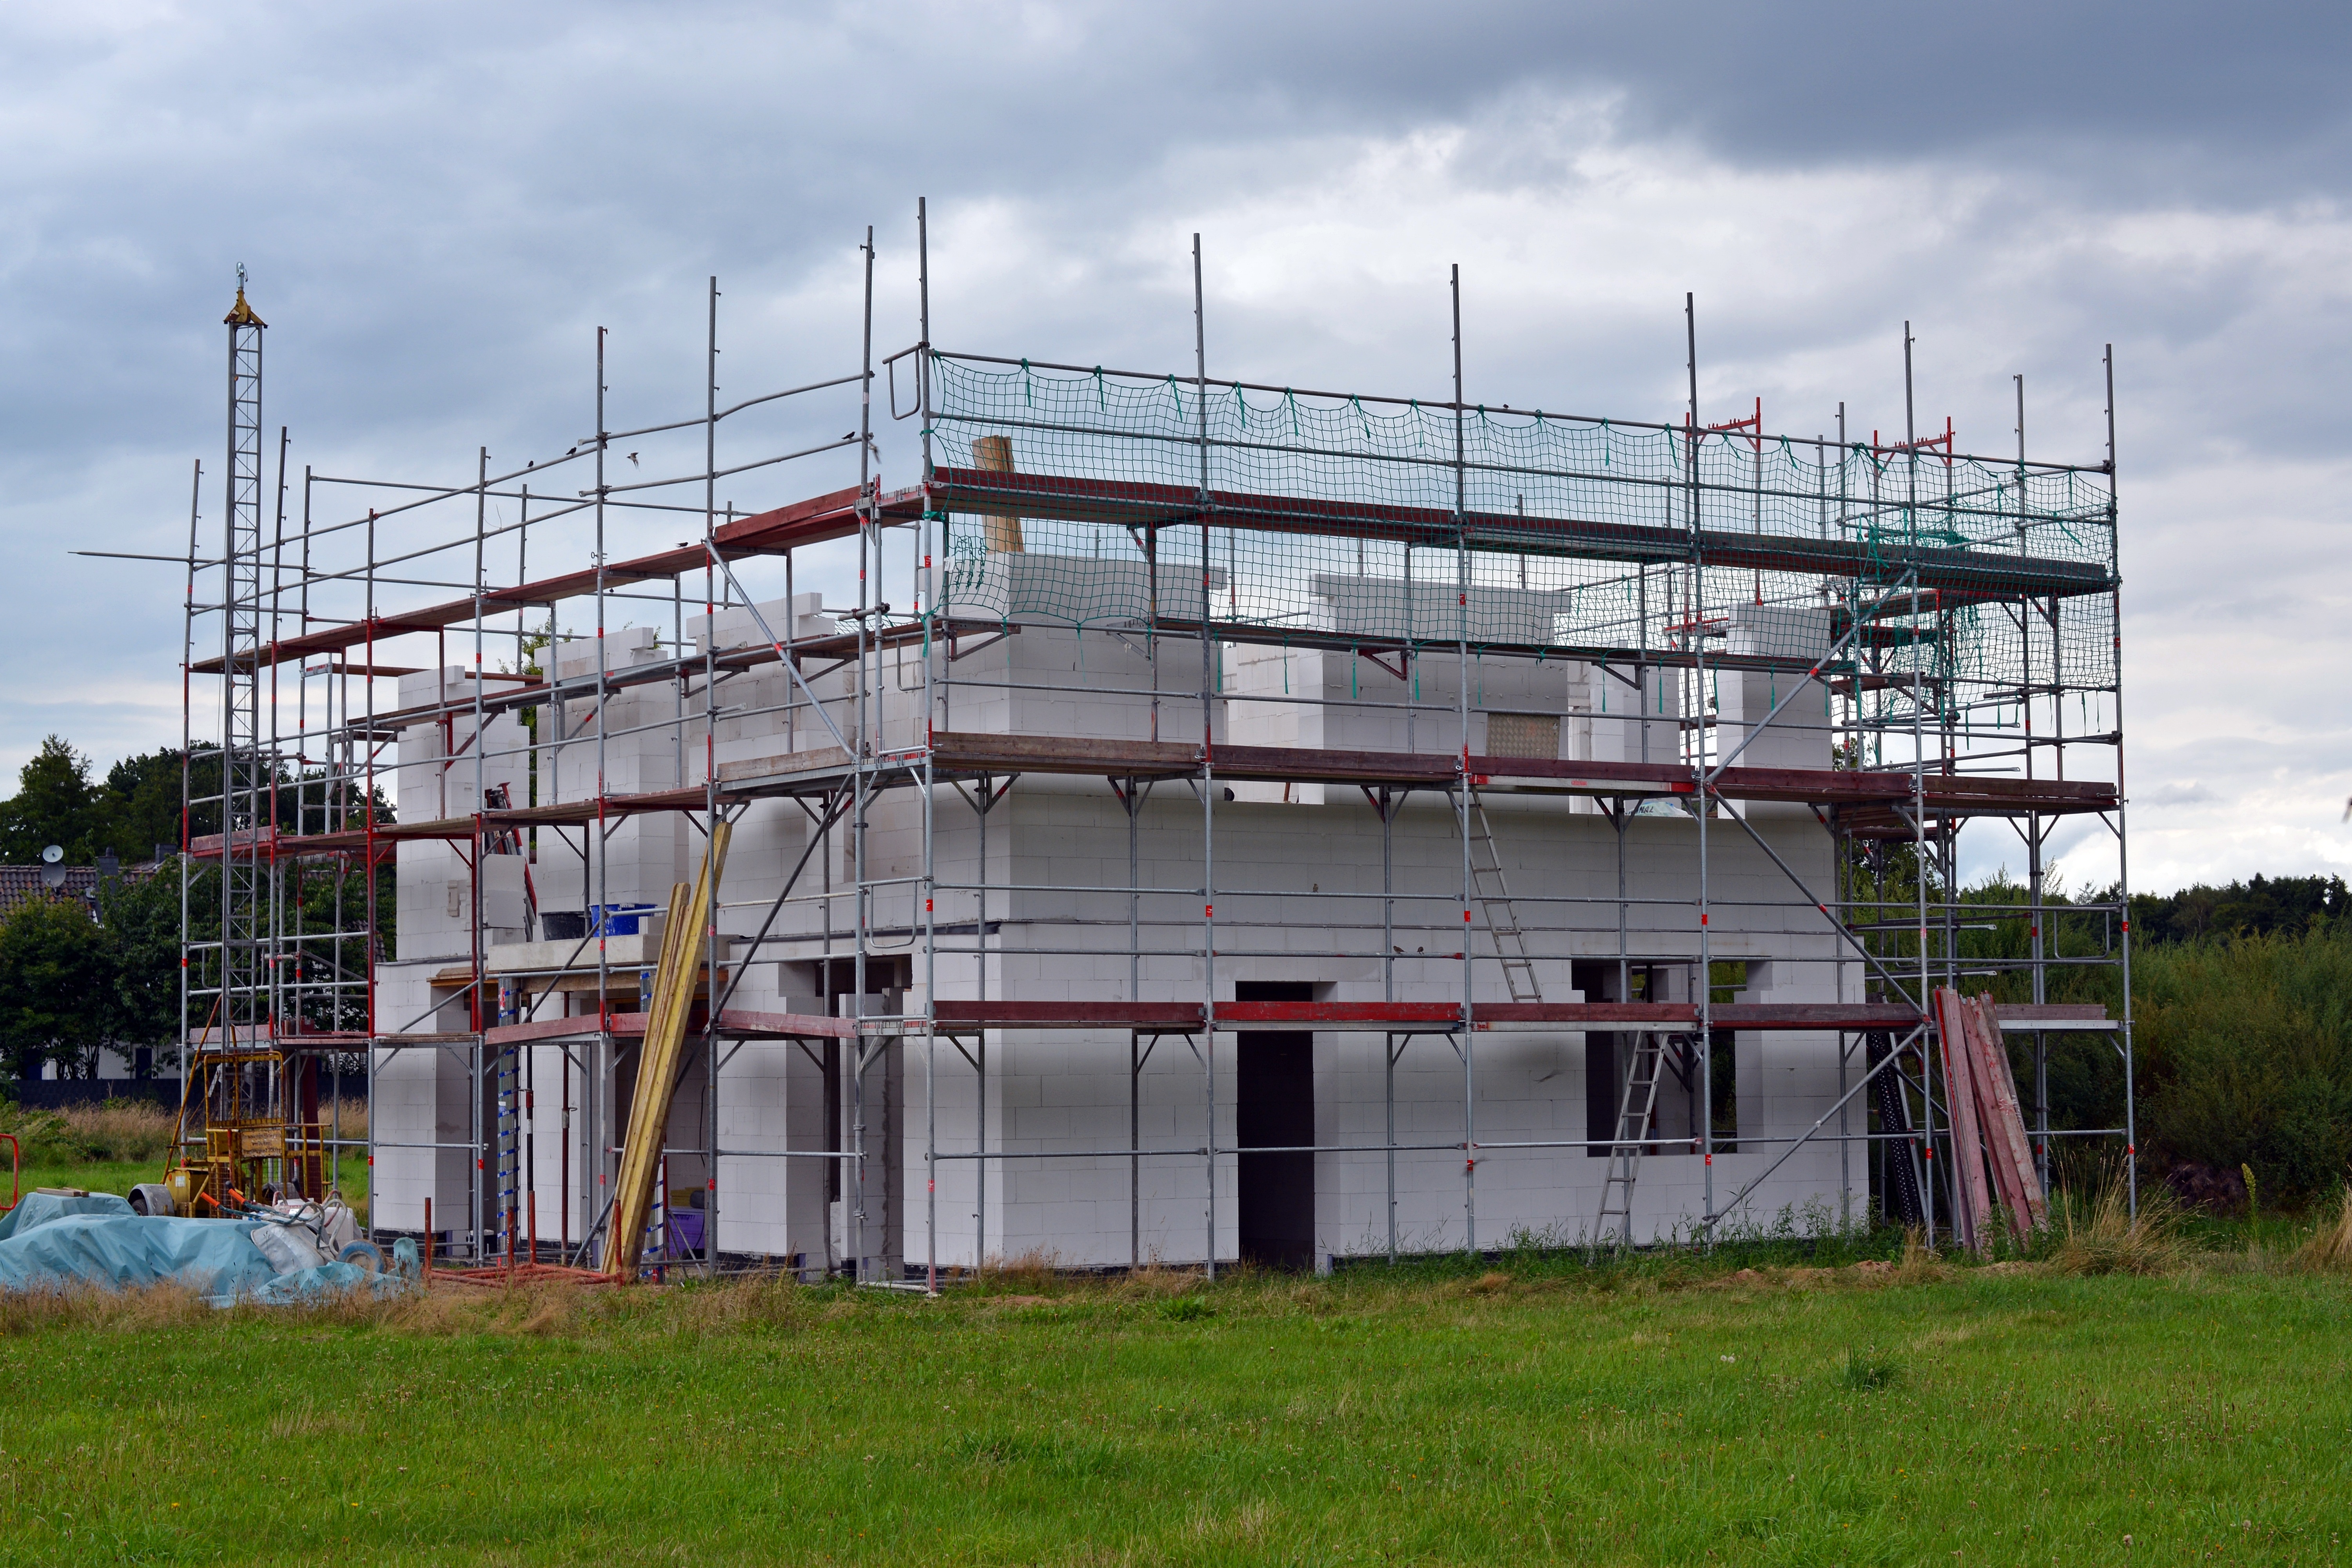
structure, facade, stadium, building material, arena, build, scaffolding, site, scaffold, house construction, construction work, new building, sport venue